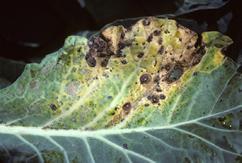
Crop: unknown
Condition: broccoli_broccoli_ring_spot